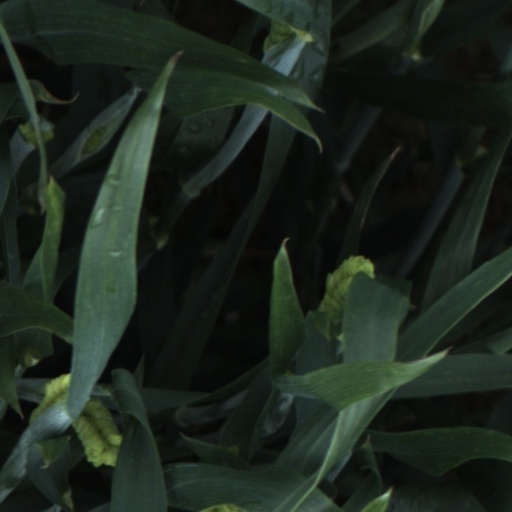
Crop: wheat